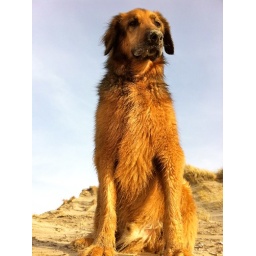
After our long walks on the beach I don't wonder where all the sand in my house comes from...:-))